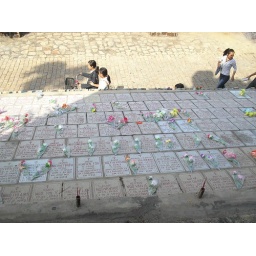
are under these little stones in the slanting foundations of the church wall